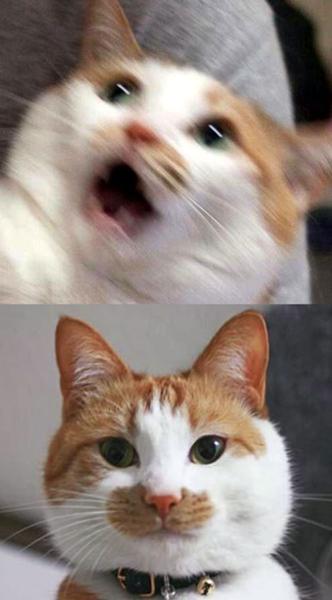
回答: くしゃみが出そうで出ない